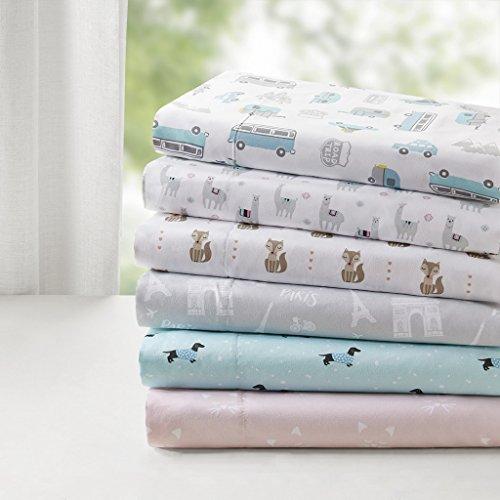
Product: Intelligent Design Novelty Print Ultra Soft Hypoallergenic Wrinkle Free Microfiber Animals Cute Chic Kids Teens Sheet Set Bedding, Twin Xl Size, Pink Cats 3 Piece
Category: Home & Kitchen | Bedding | Kids' Bedding | Sheets & Pillowcases | Sheet & Pillowcase Sets
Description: FEATURES -Bring a fun and charming look to your bedroom with Print Sheet Set.
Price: $18.74
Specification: ProductDimensions:102x66x0.1inches|ItemWeight:2.64pounds|ShippingWeight:2.69pounds(Viewshippingratesandpolicies)|Manufacturer:IntelligentDesign|ASIN:B07CZZM7NQ|Itemmodelnumber:ID20-1431